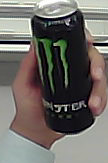
Product: monster_energydrink